Mary Chapin Carpenter

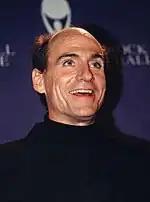
A head shot of singer James Taylor.

Her next Columbia album was 2000's "Time* Sex* Love*". Lead single "Simple Life" accounted for her last chart entry to date, peaking at number 53 on Hot Country Songs. According to Carpenter, the asterisks in the title represented an abbreviation of its full name: "Time is the great gift; sex is the great equalizer; love is the great mystery". This was a response that Jennings had to Carpenter when she stated that those three concepts were all represented in the album's lyrical content. Carpenter recorded the album at AIR Studios, a studio in London owned by George Martin. Chancey once again assisted her and Jennings on production duties. She wrote every song on the album, collaborating with Kim Richey, Gary Burr, and Jennings on some tracks. She also said that unlike with "A Place in the World", she wanted to focus on making an album that she enjoyed, instead of attempting to find songs which would be successful at radio. Throughout 2000 and 2001, she toured in both the United Kingdom and the United States, with Steve Earle joining her for the latter. Stephen Thomas Erlewine of AllMusic said of the album that it "found Carpenter departing somewhat from her country-inflected sound and ruminating on relationships and career from a distinctly middle-aged perspective". John Kenyon of the Cedar Rapids, Iowa "Gazette" thought the album was well-produced but considered it too long and lacking in musical variety. During this album's corresponding tour, Carpenter underwent arthroscopic surgery for a knee injury and thus had to perform most of the concerts while seated. She also told Dave Scheiber of the "Tampa Bay Times" that while the album's songs were positively received in concert, she was disappointed by the lack of radio play and questioned whether she still considered herself a country artist.